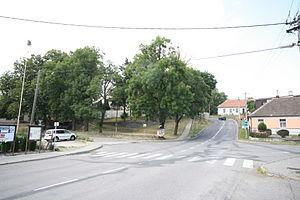
Jinošov est une commune du district de Třebíč, dans la région de Vysočina, en République tchèque. Sa population s'élevait à 239 habitants en 2019.